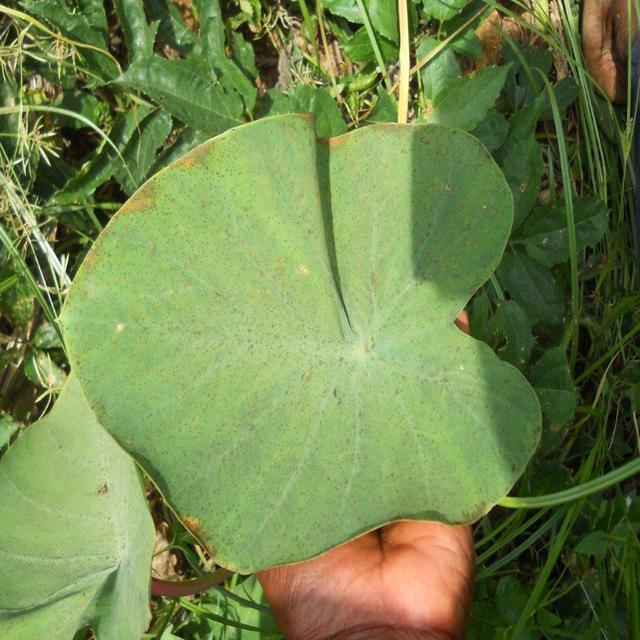
Label: Early_Blight